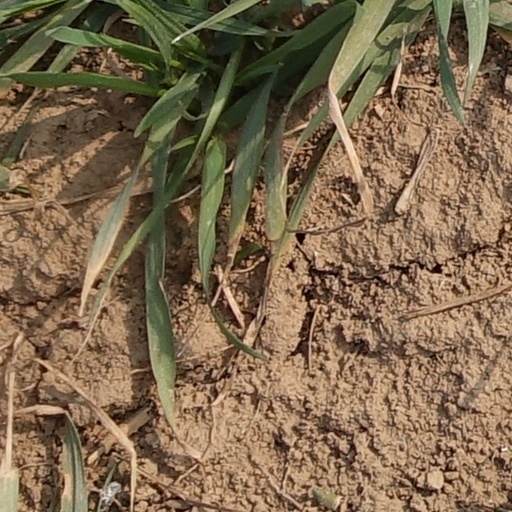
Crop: wheat